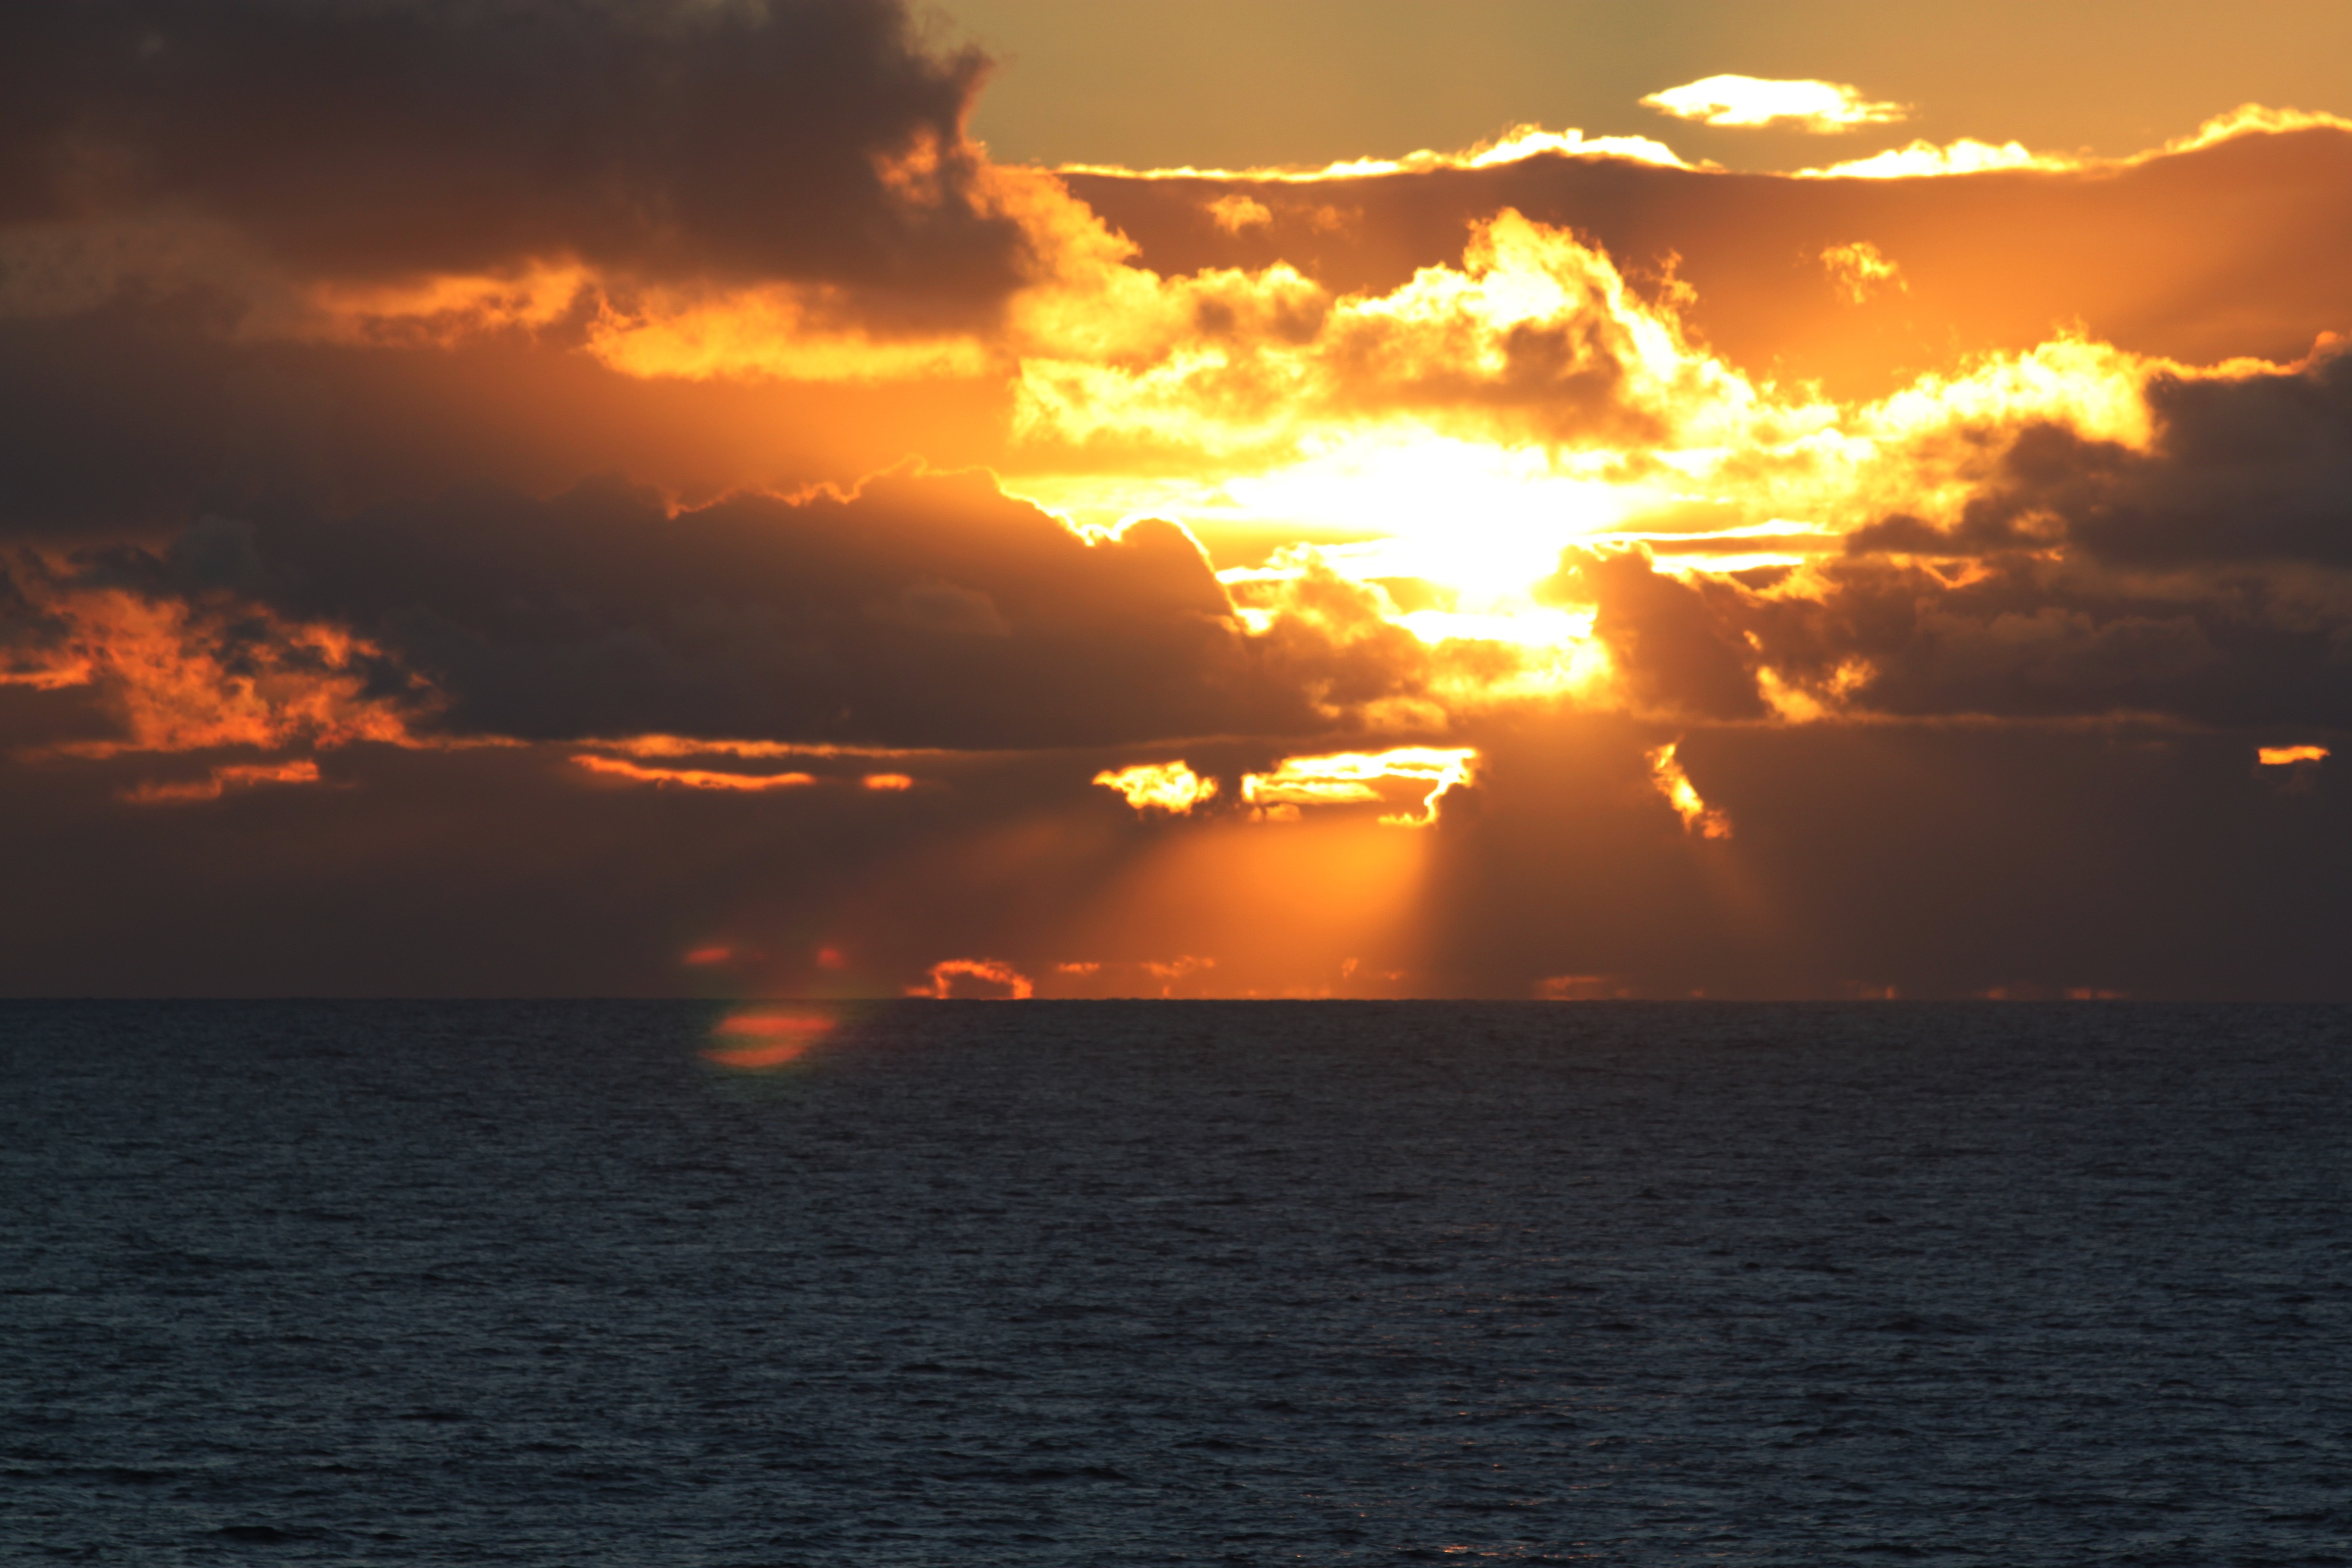
sea, coast, water, nature, ocean, horizon, light, cloud, sky, sun, sunrise, sunset, sunlight, dawn, dusk, evening, twilight, golden, weather, holiday, yellow, clouds, abendstimmung, afterglow, evening sky